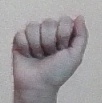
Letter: saad